Ediz Hook

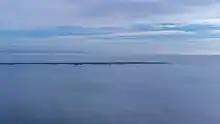
The Coast Guard station on the hook

"The Hook" was created by wind and tidal action along the southern edge of the Strait, that carried sediment from the delta of the Elwha River eastward. The presence of the sand spit creates a natural harbor to the south, with the spit sheltering the area off Port Angeles from the large ocean-sourced swells that roll eastward down the Strait.